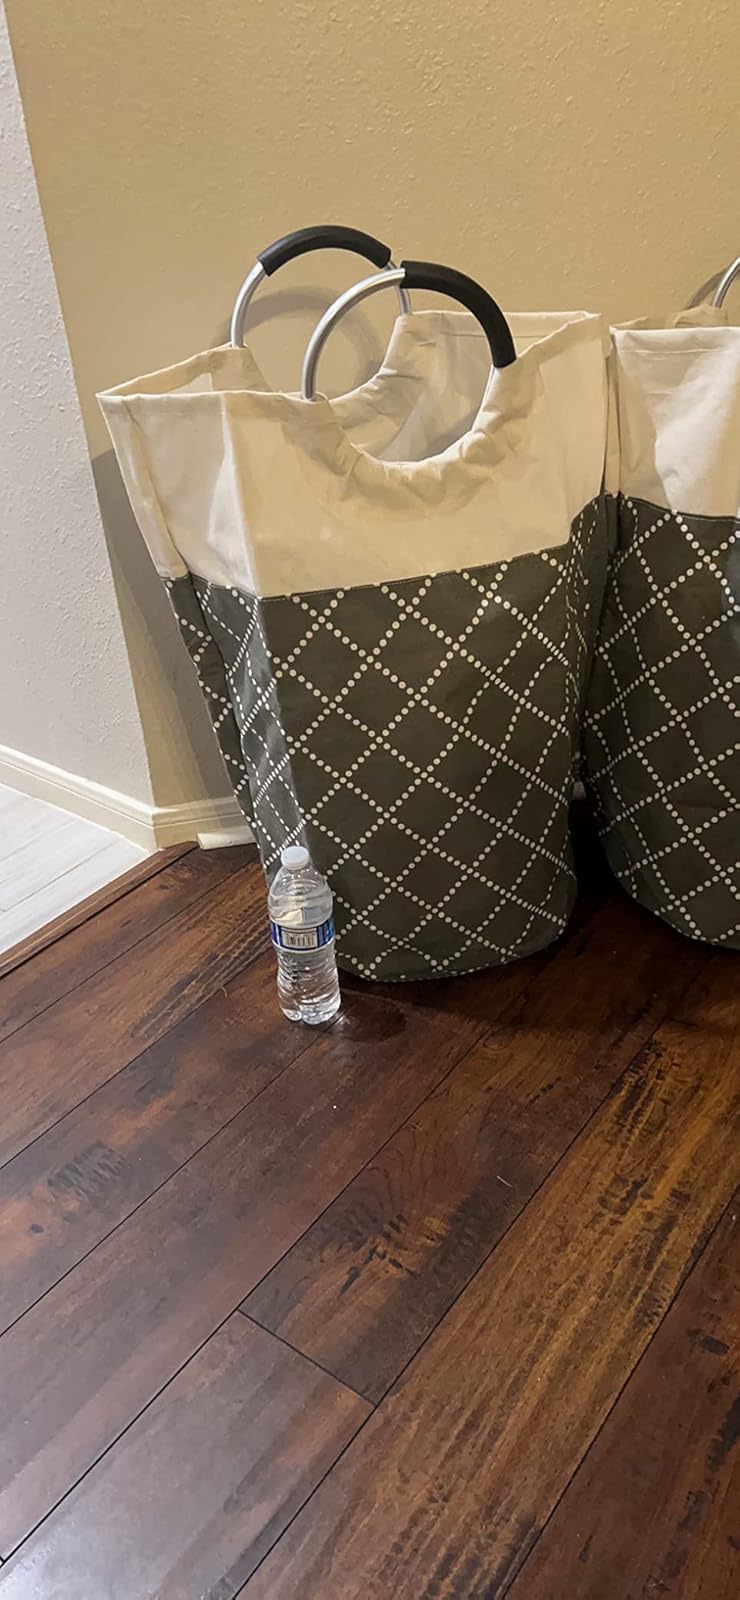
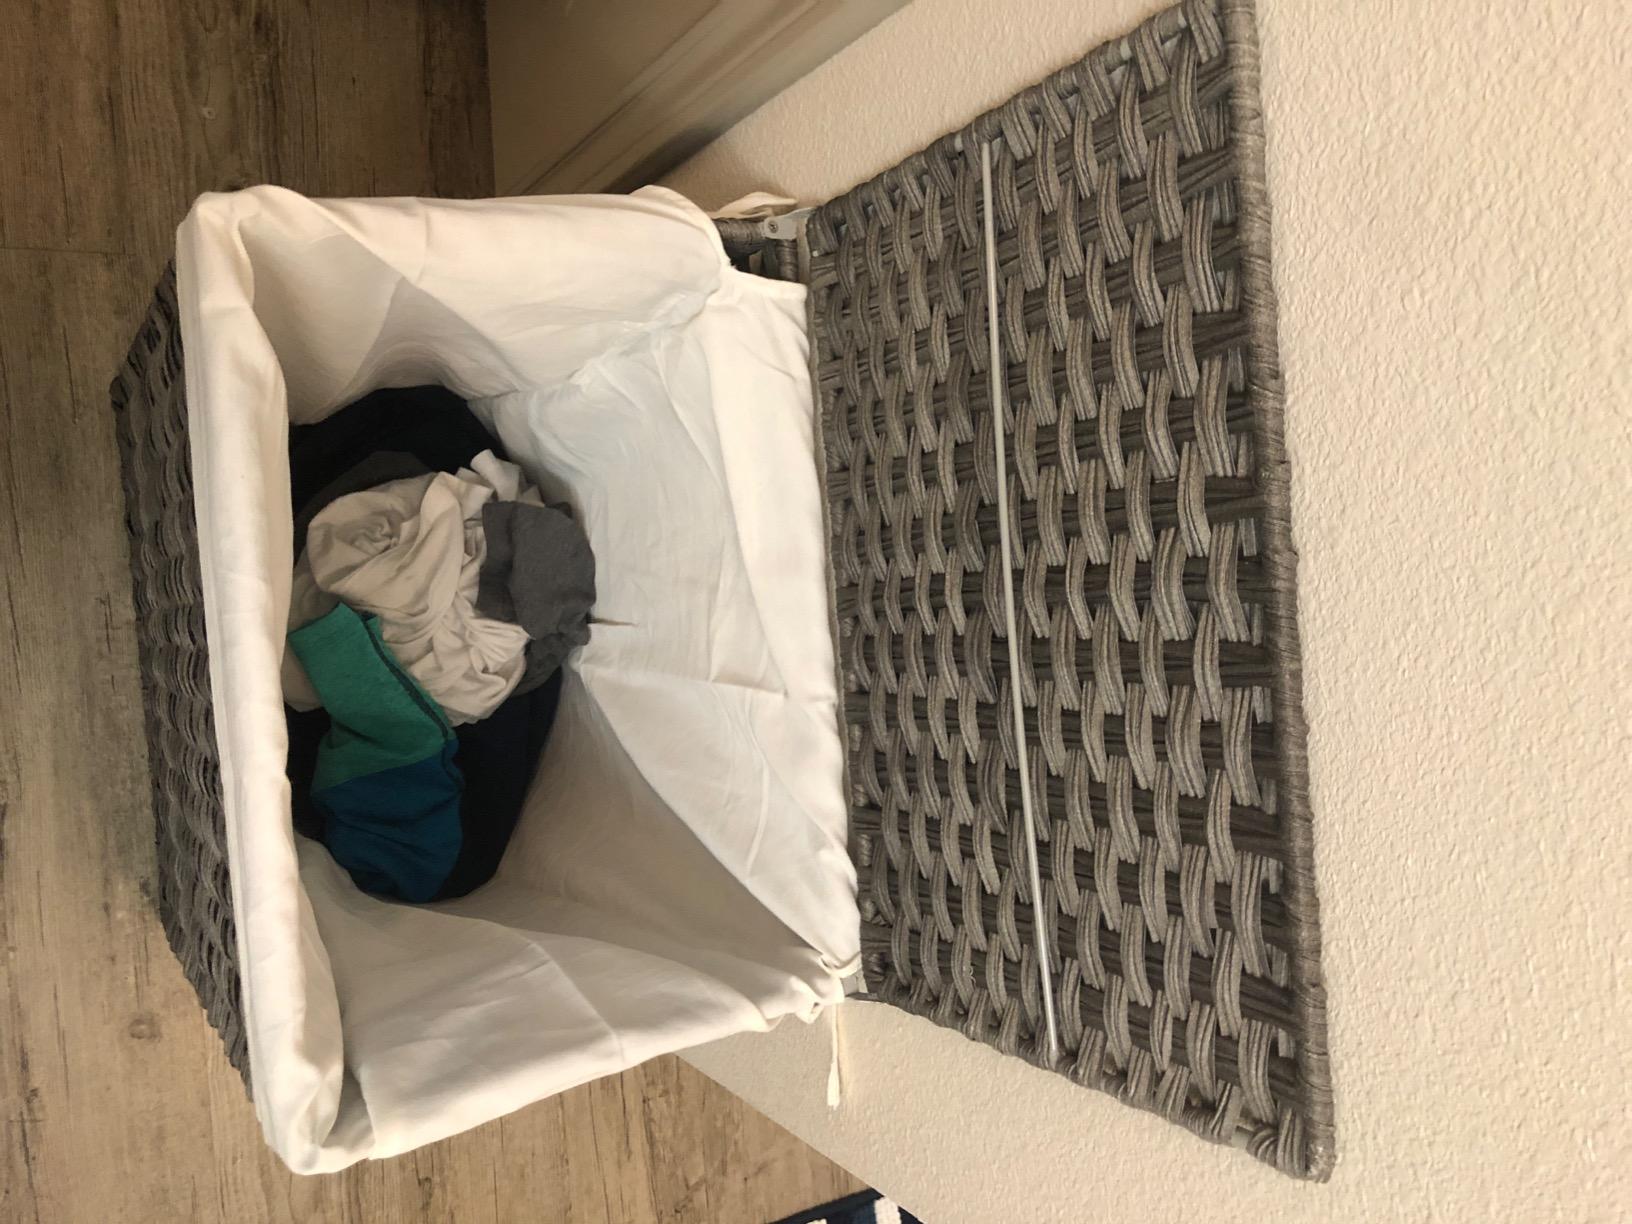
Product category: items_hamper
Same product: no